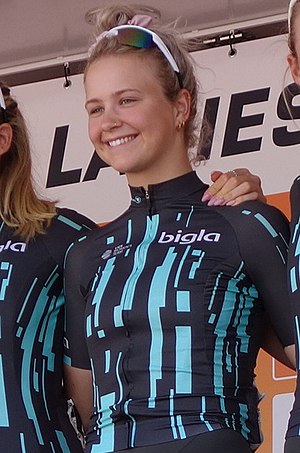
Emma Norsgaard Jørgensen
Norsgaard i 2019.
Emma Cecilie Norsgaard Jørgensen er en dansk cykelrytter, som kører for Paule Ka, hvor hun har kørt siden 2018.